Pierre-Joseph Habert

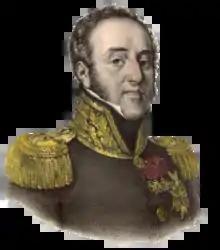
Louis Gabriel Suchet

On the day that Habert's elite companies laid down their arms, Louis-Gabriel Suchet arrived to replace Junot in command. The Battle of Alcañiz on 23 May 1809, Suchet's first action in independent command, was a French defeat at the hands of Joaquín Blake y Joyes. Before the battle, Habert was ordered to join Suchet. In the action, the 1st Division was led by Anne-Gilbert Laval while the 2nd Division was commanded by Louis François Félix Musnier. Habert is not listed in the order of battle.